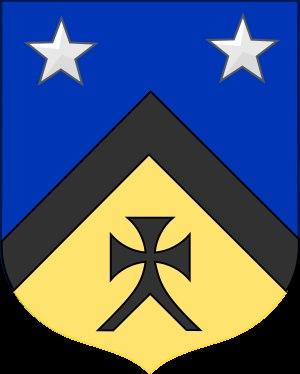
La famille Faesch est une famille d'artisans originaire de Fribourg-en-Brisgau, en Allemagne, et établie vers 1400 à Bâle, en Suisse. Elle obtint dans cette cité le droit de bourgeoisie en 1409 et y compta des membres du Conseil dès 1494.